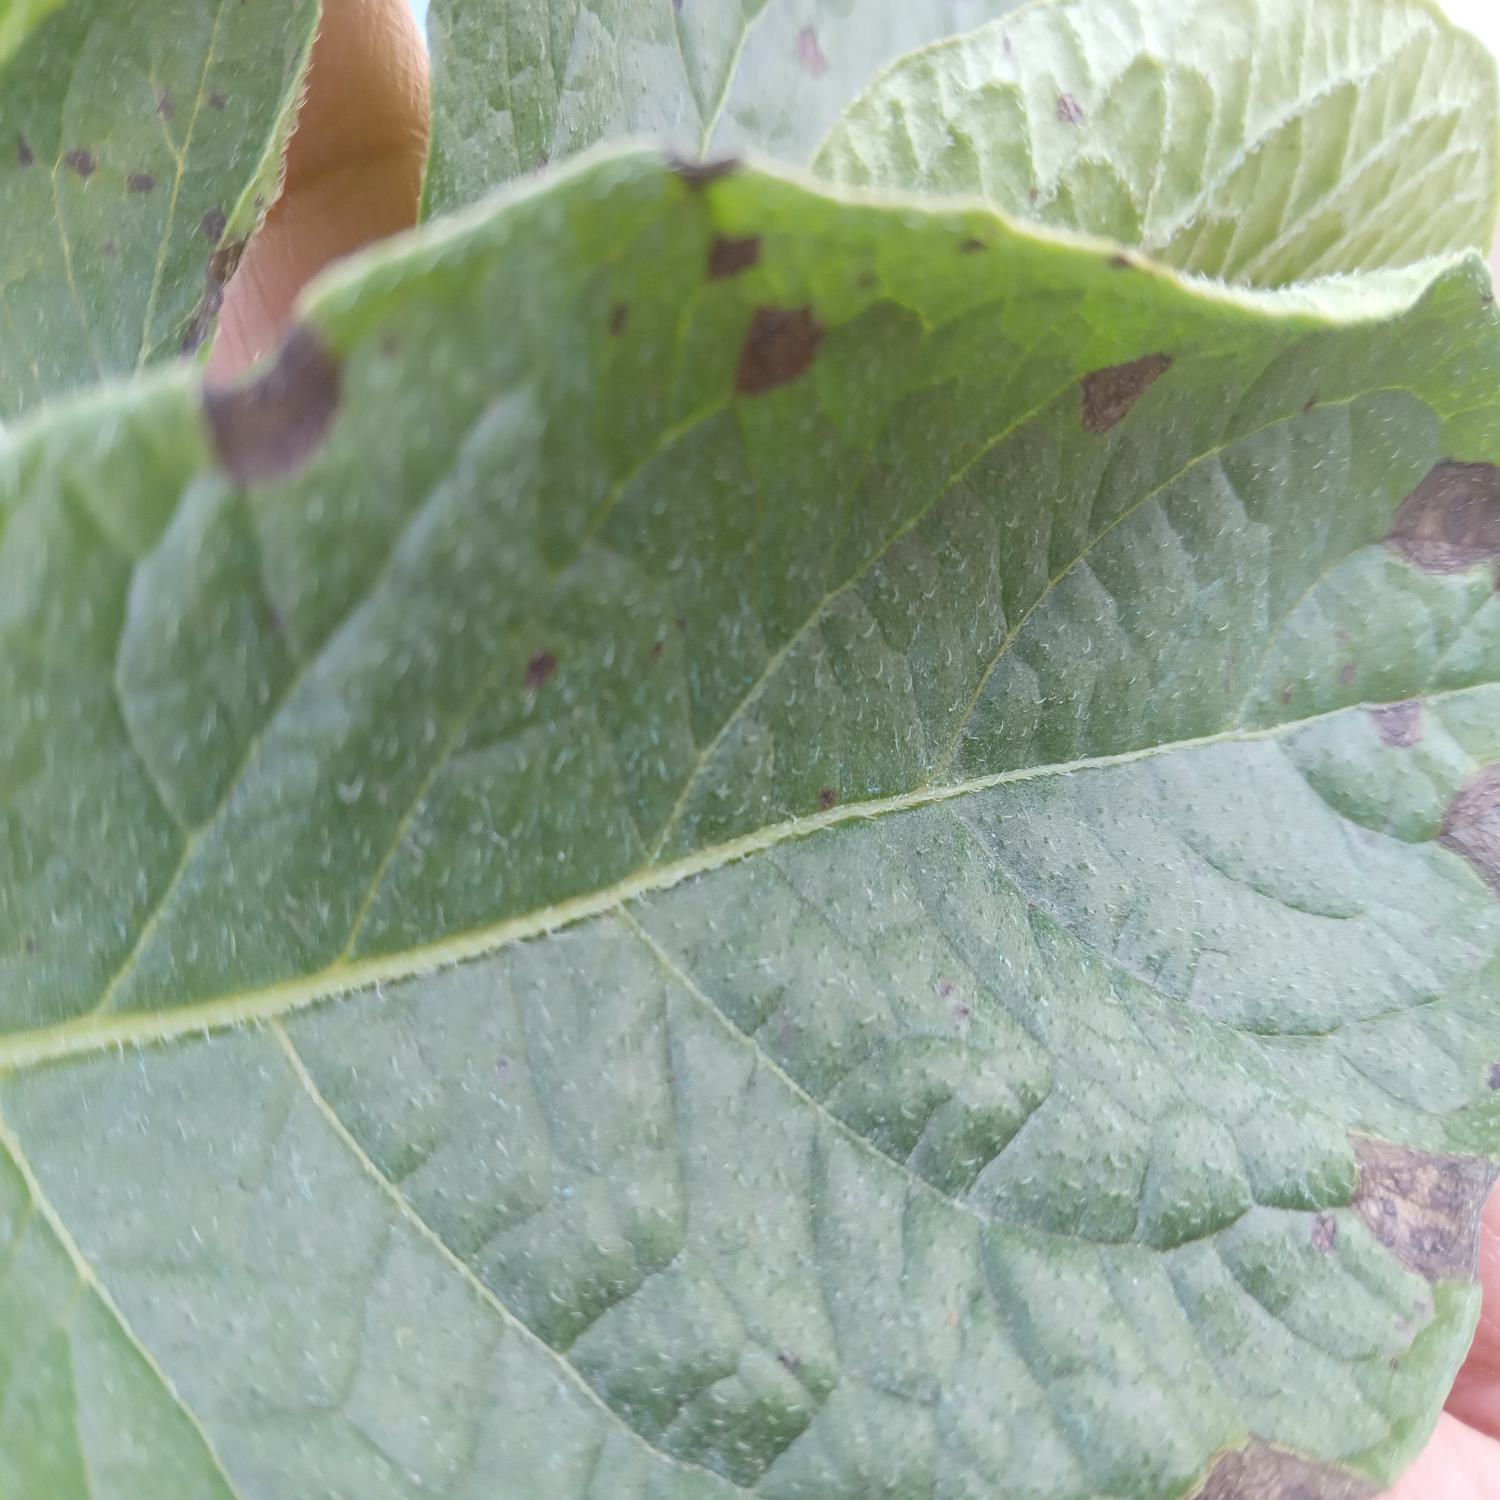
Label: Fungi